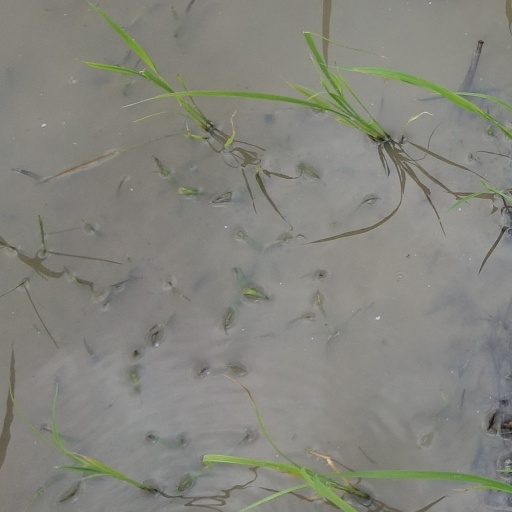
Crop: rice